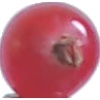
Label: Redcurrant 1